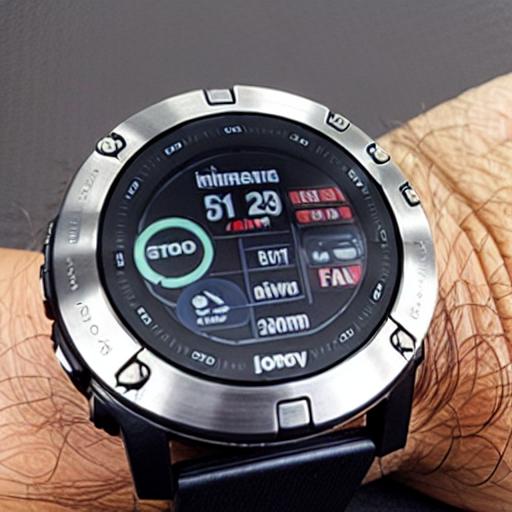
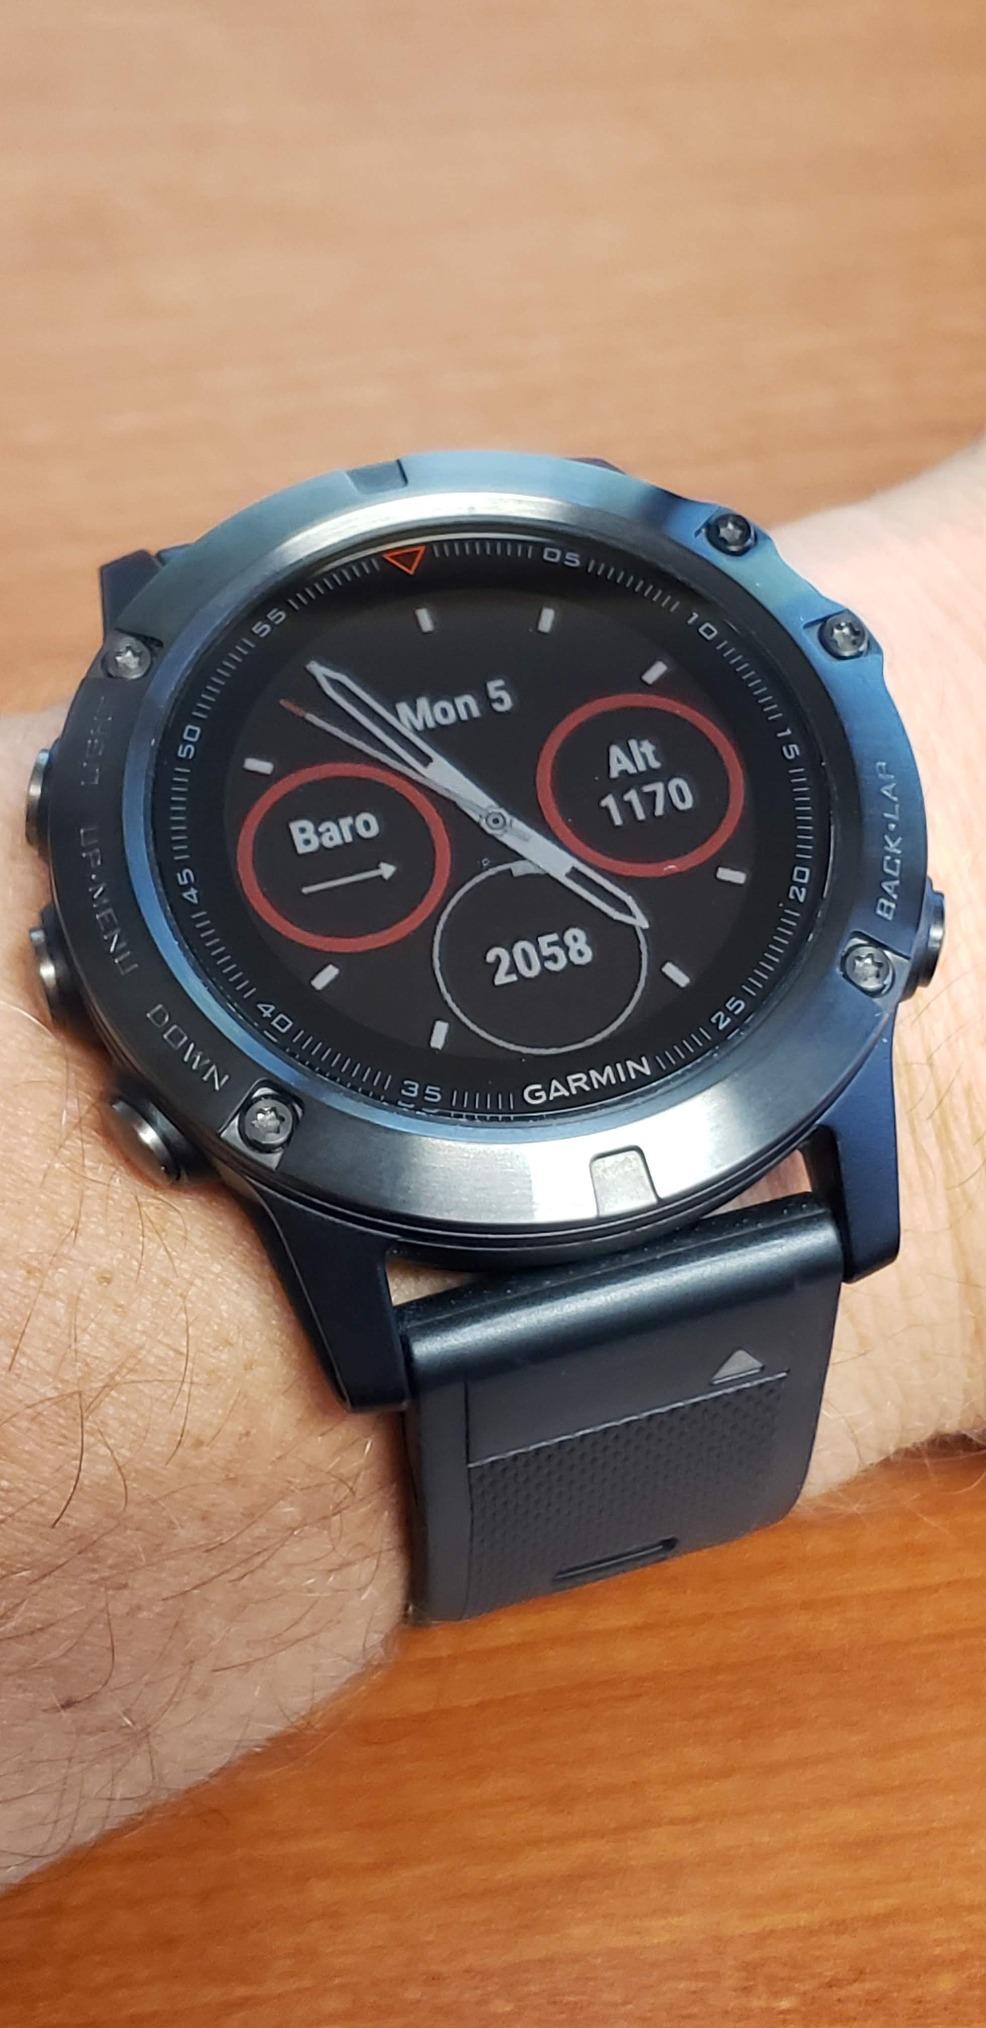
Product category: smartwatch
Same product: no